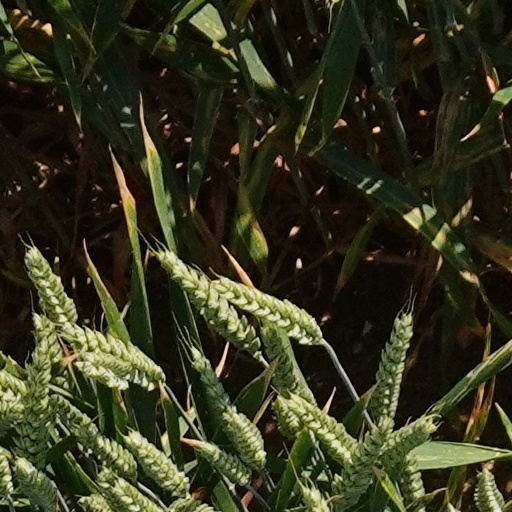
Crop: wheat